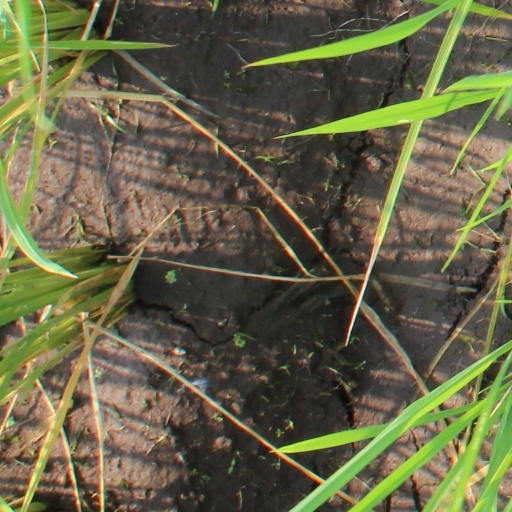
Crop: rice